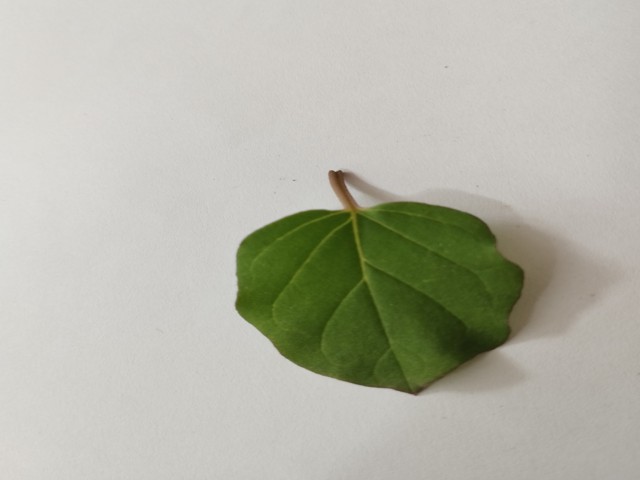
Plant: punarnava